Masterpiece (2017 film)

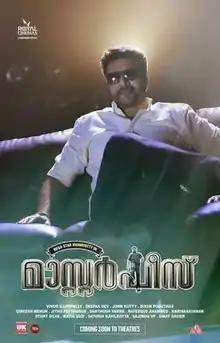
Theatrical release poster

Masterpiece is a 2017 Indian Malayalam-language action crime film directed by Ajai Vasudev and written by Udayakrishna. It stars Mammootty in the lead role, alongside Unni Mukundan, Varalaxmi Sarathkumar, Mukesh, Gokul Suresh, Maqbool Salmaan and John Kaippallil.